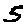
Label: 5